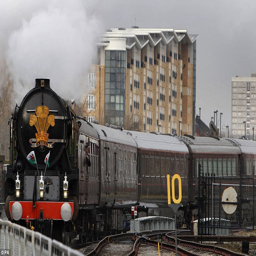
the locomotive is and consists of carriages , though usually only seven are in operation